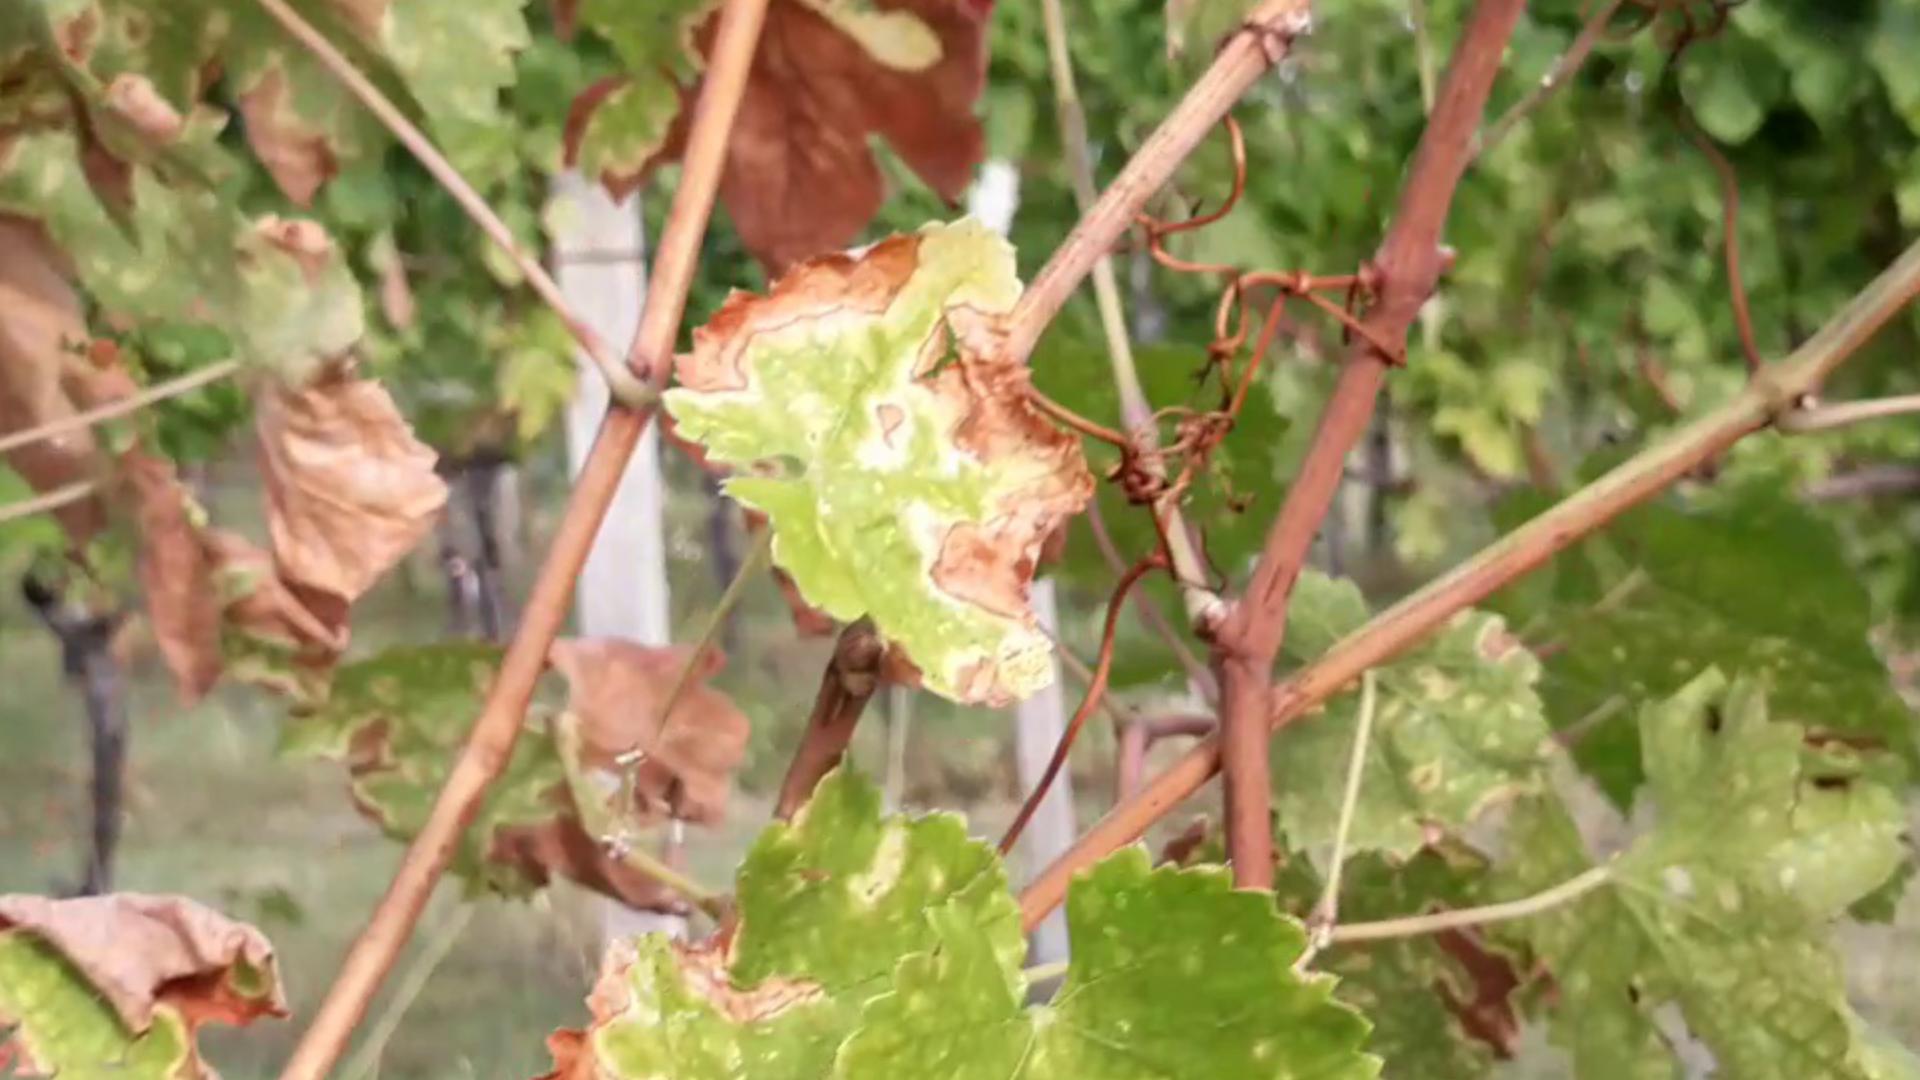
Label: esca